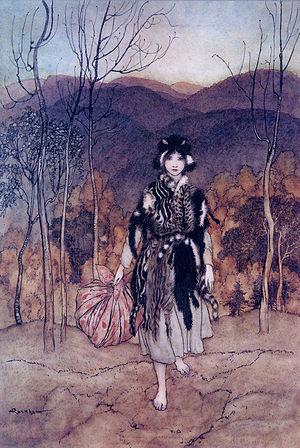
Toutes-Fourrures, ou Peau-de-mille-bêtes est un conte de fées allemand qui figure depuis la 2ᵉ édition en 65ᵉ position des Contes de l'enfance et du foyer des frères Grimm. Dans le manuscrit de 1810 figurait un conte proche intitulé Allerlei Rauch, inspiré d'un récit enchâssé dans le roman Schilly de Carl Nehrlich. Un autre conte proche, La Princesse Peau-de-Souris, qui portait le n° 71 dans l'édition de 1812, a été déplacé en notes dans les éditions suivantes. La version de 1819 a été racontée aux frères Grimm par Dortchen Wild en 1812. L'histoire, qui relève du conte-type AT 510B, se rapproche de Peau d'Âne et du conte anglo-saxon de Cap-o'-Rushes.